List of birds of South America

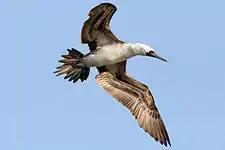
Peruvian booby

Order: ProcellariiformesFamily: Oceanitidae